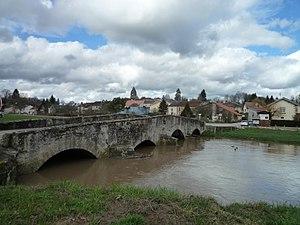
La Saône, après une semaine de pluie, au vieux pont d'Attigny (Vosges)